Air transports of heads of state and government

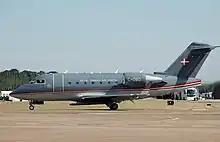
Royal Danish Air Force Bombardier Challenger CL-604

The President, Prime Minister of Singapore and government officials typically travel on regular scheduled commercial or charter flights, mostly operated by Singapore's flag carrier, Singapore Airlines, Scoot or other commercial airlines depending on the location.